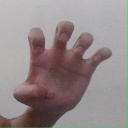
अक्षर: झ